Hemileccinum impolitum

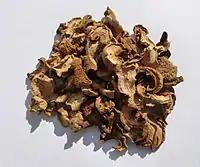
Dried "Hemileccinum impolitum"

"Hemileccinum impolitum" is ecologically versatile, forming ectomycorrhizal associations with several species of oak ("Quercus"), but occasionally also with beech ("Fagus") and chestnut ("Castanea"). It does not appear to be substrate-specific and has been reported from both calcareous and acidic soil. In the United Kingdom, it is occasionally found in southern England, although finds in other parts of the country have also been reported.